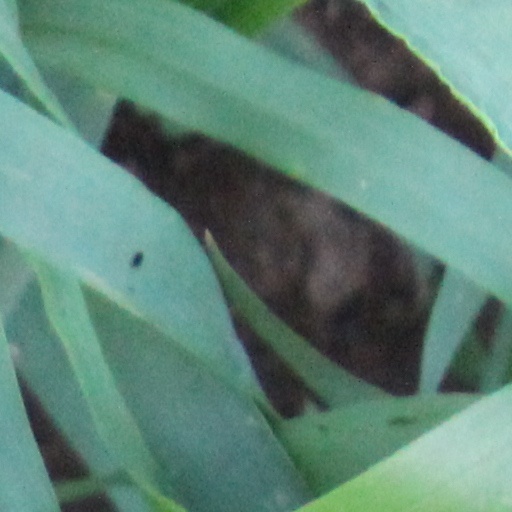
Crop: wheat